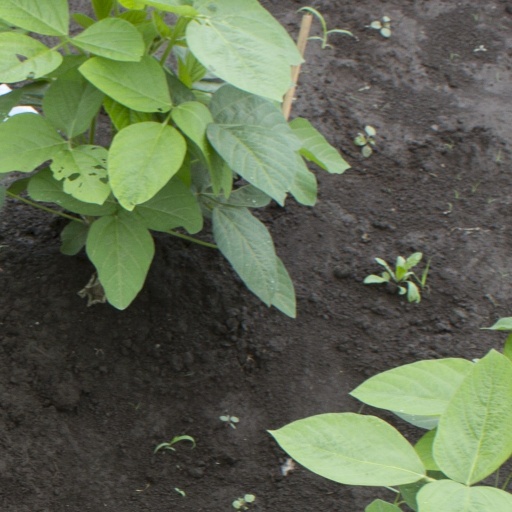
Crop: soybean